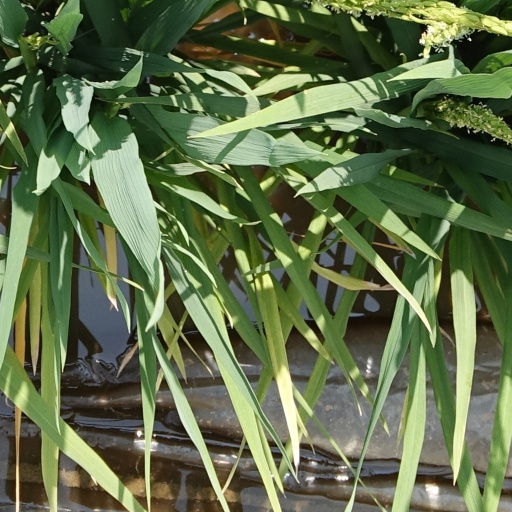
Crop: rice